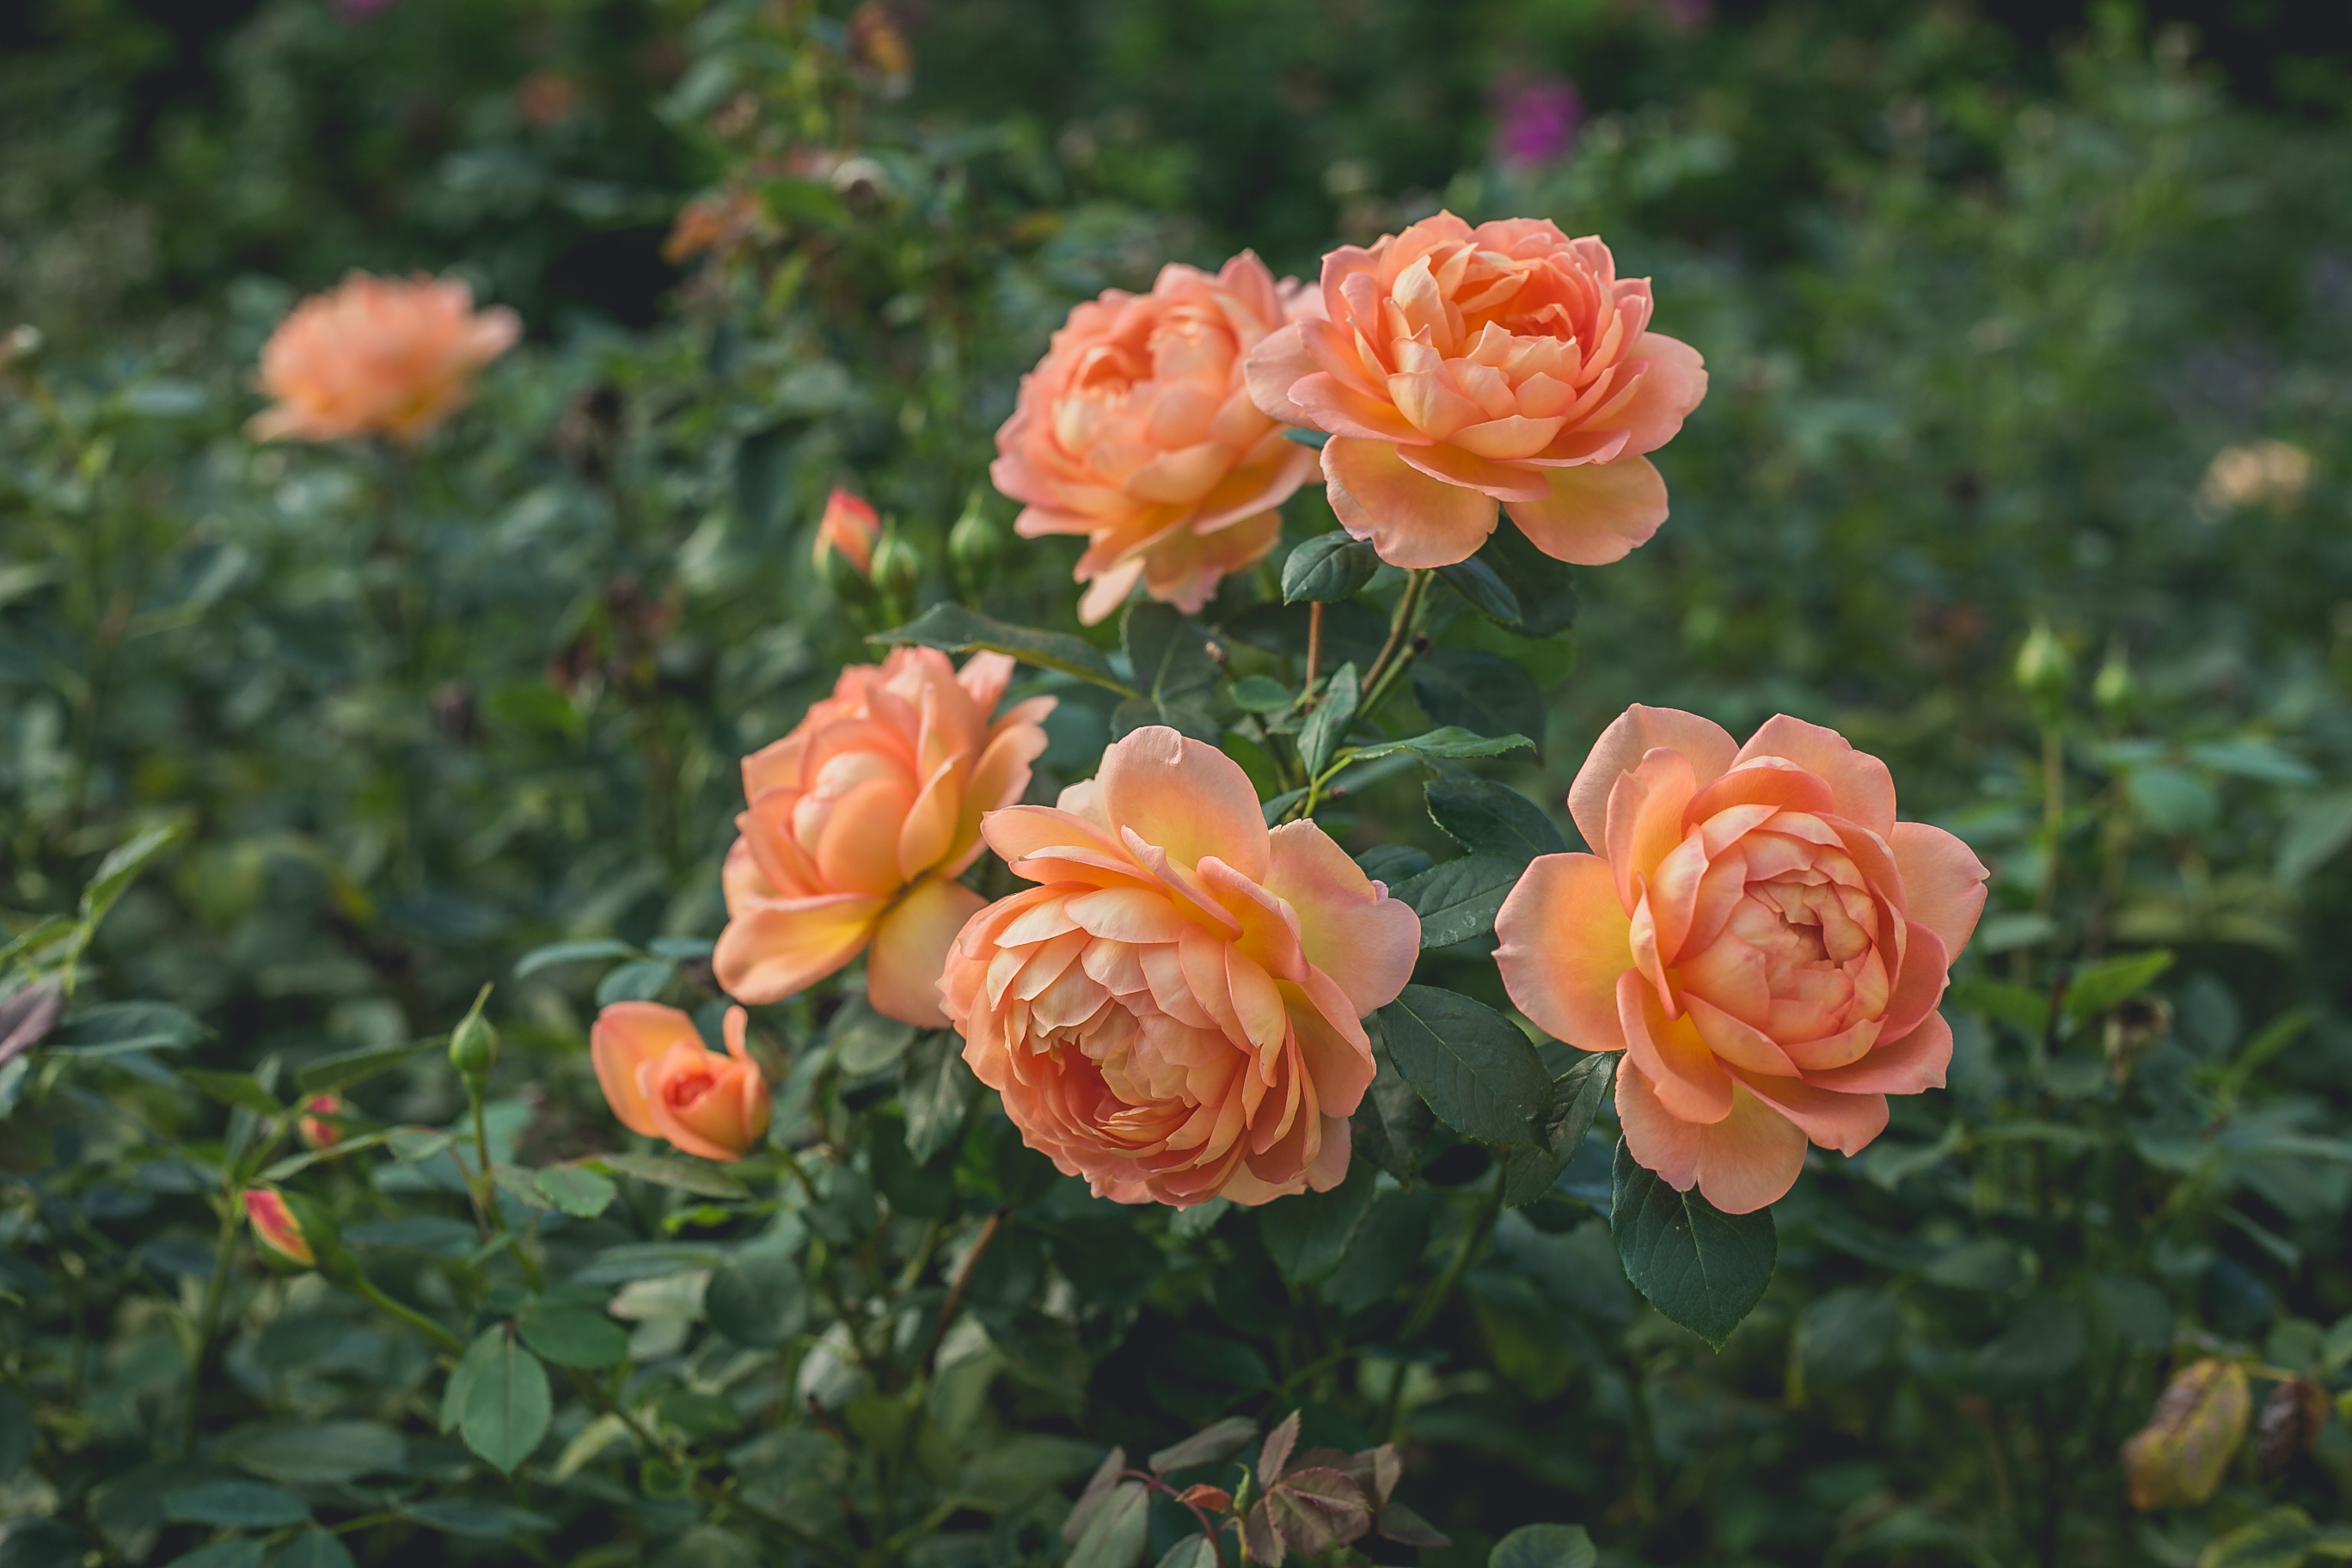
beautiful, beauty, bush, color, colour, flora, flower, flowers, garden, gardening, herb, love, perennial, pink, plant, rosa, rosaceae, rose, rose garden, spring, flowering plant, Julia child rose, garden roses, floribunda, rose family, petal, rosa centifolia, rose order, botany, china rose, rosa wichuraiana, peach, Hybrid tea rose, peony, camellia, annual plant, shrub, begonia, perennial plant